Francisco Cerúndolo

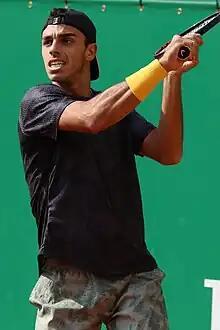
Cerúndolo at the 2023 Monte-Carlo Masters

At the 2022 Argentina Open, he reached the quarterfinals of his home tournament as a qualifier defeating Miomir Kecmanović. As a result, he reached the top 100 in the singles rankings, joining Juan Manuel Cerúndolo as the first brothers in the Top 100 at the same time since Alexander Zverev and Mischa Zverev in May 2019.